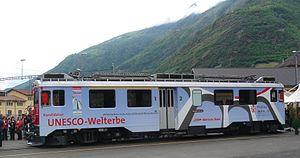
Les ABe 4/4 III sont des automotrices de ligne à voie métrique de type BoBo utilisées par les Chemins de fer rhétiques, qui sont le principal réseau de chemin de fer du canton des Grisons en Suisse. Ces automotrices sont utilisées sur la Ligne de la Bernina. Leur immatriculation est ainsi car ce sont des automotrices qui comportent des compartiments de première et de seconde classe, la lettre indique qu'il s'agit d'engins électriques. Elles sont de type BoBo et c'est la troisième série de la compagnie à avoir ces caractéristiques (III).